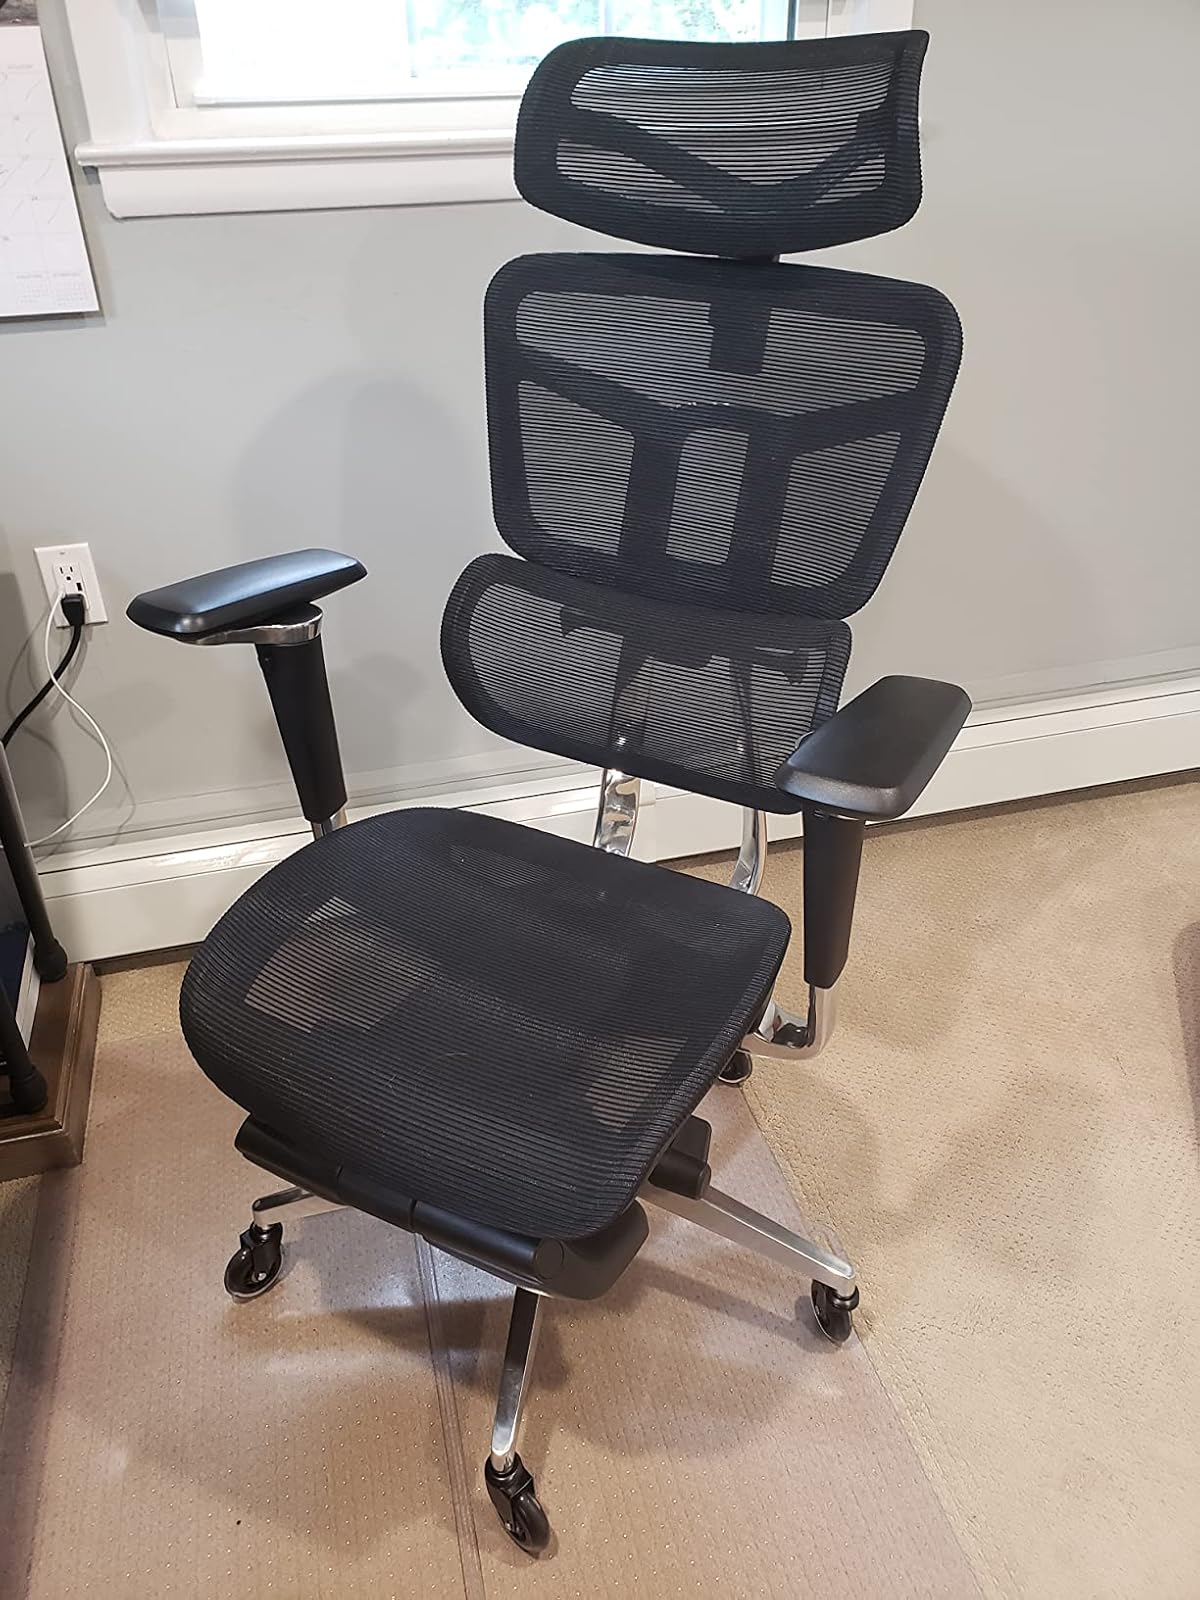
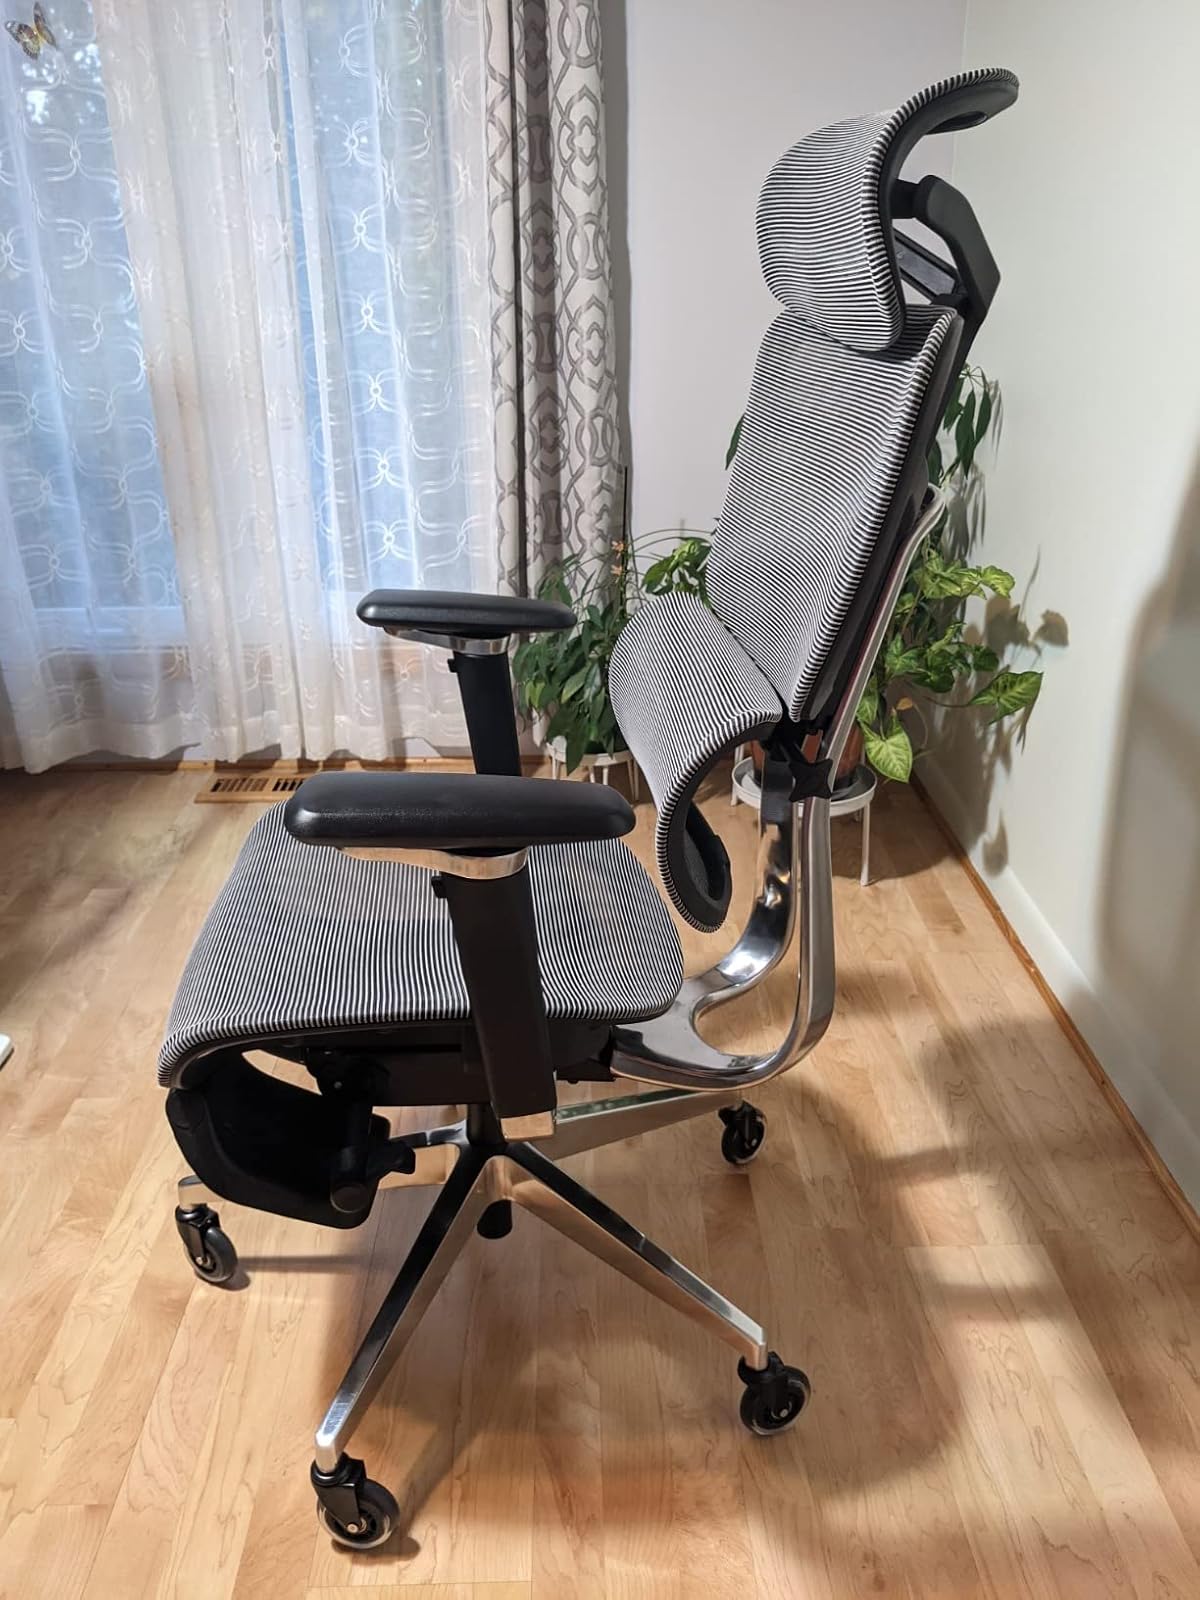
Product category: items_chair
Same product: no